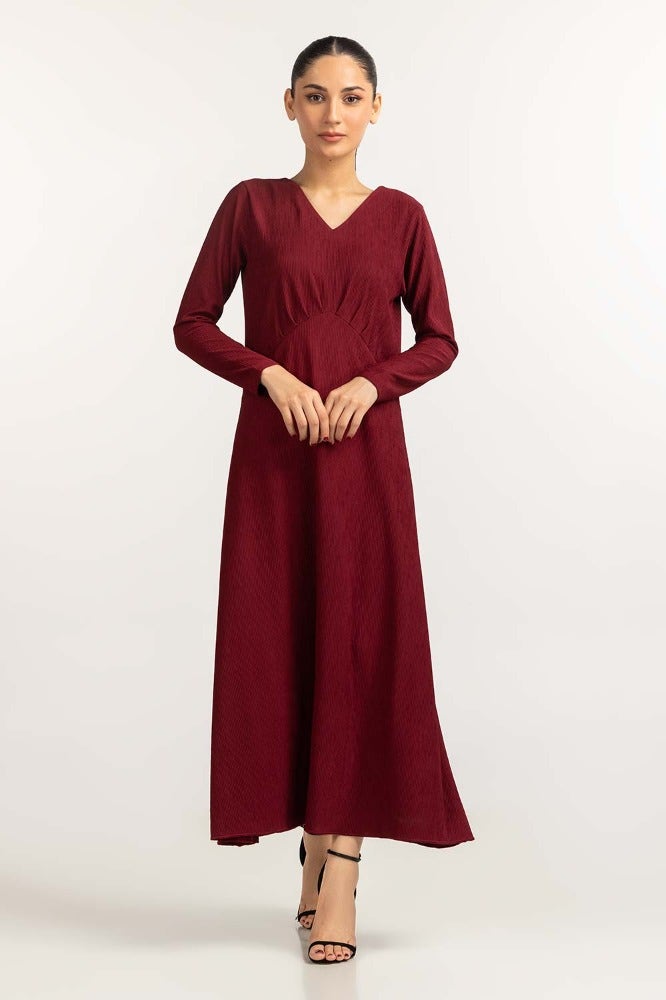
burgundy long sleeve maxi dress